Seth MacFarlane

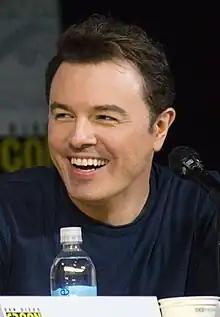
MacFarlane in 2017

Seth Woodbury MacFarlane (born October 26, 1973) is an American actor, animator, writer, producer, director, comedian, and singer. He is best known as the creator and star of the television series "Family Guy" (since 1999) and "The Orville" (2017–2022), and co-creator of the television series "American Dad!" (since 2005) and "The Cleveland Show" (2009–2013). He also co-wrote, co-produced, directed, and starred in the films "Ted" (2012) and its sequel "Ted 2" (2015), and "A Million Ways to Die in the West" (2014).